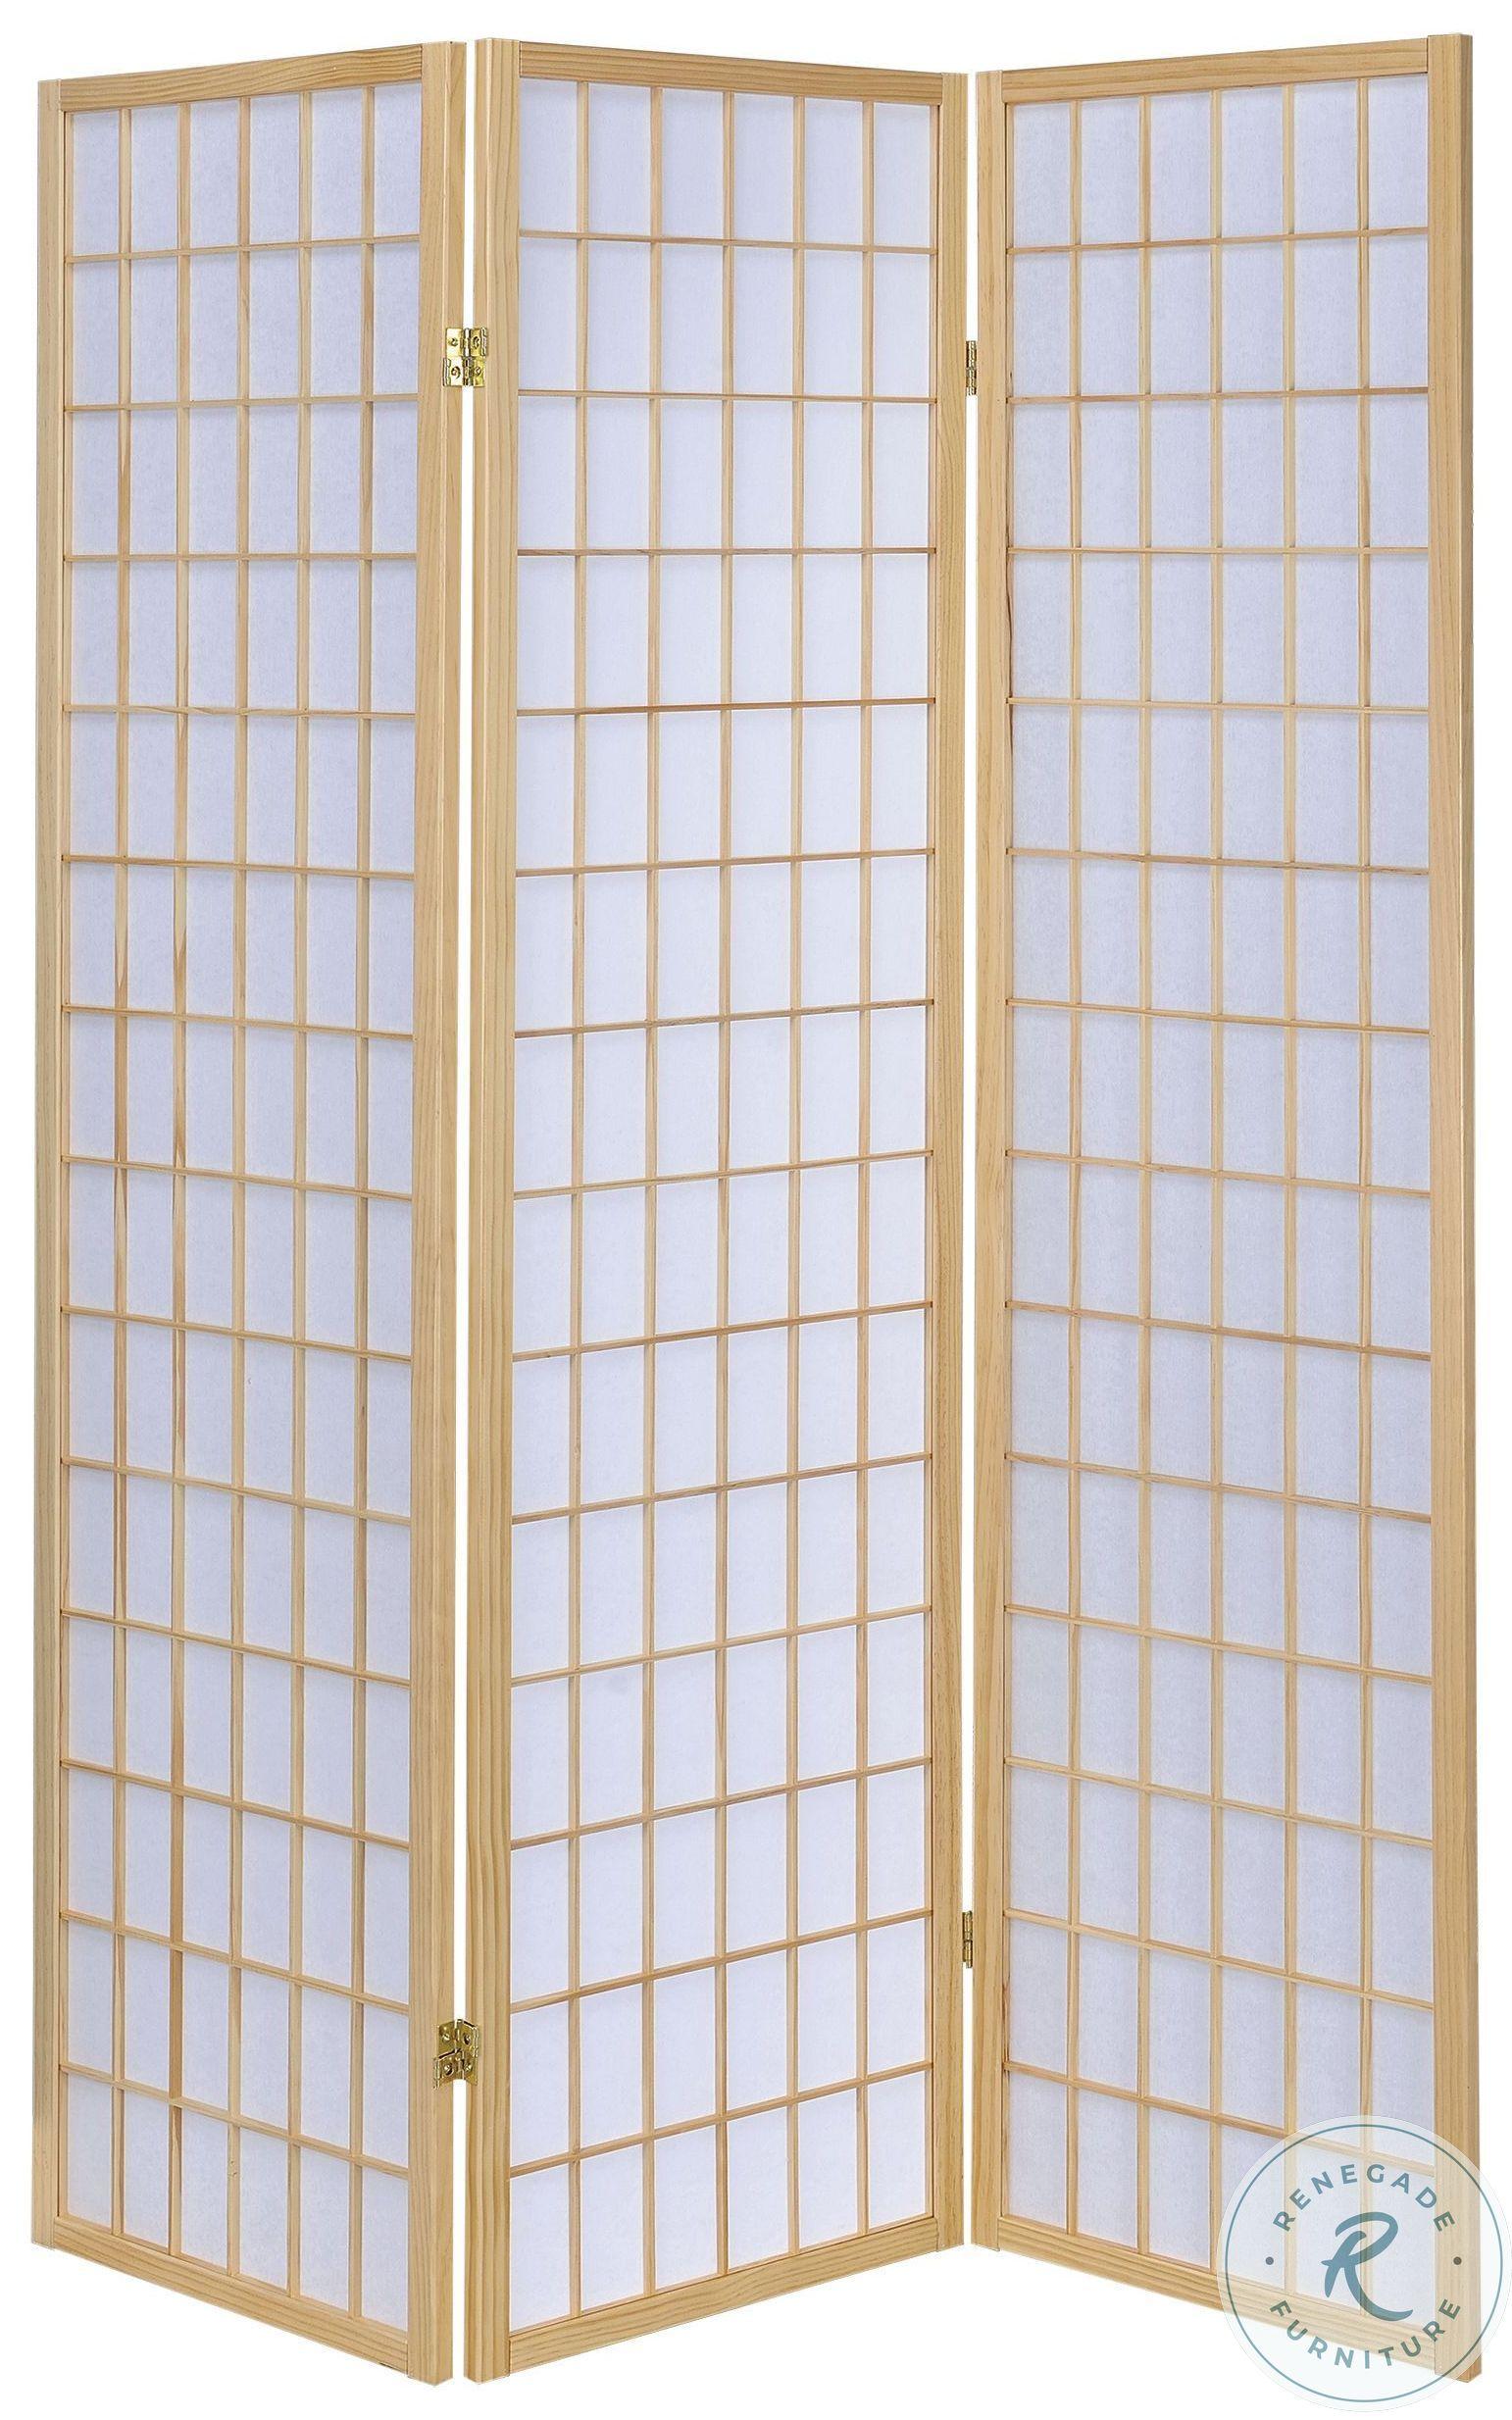
Category: Decor
Style: Transitional